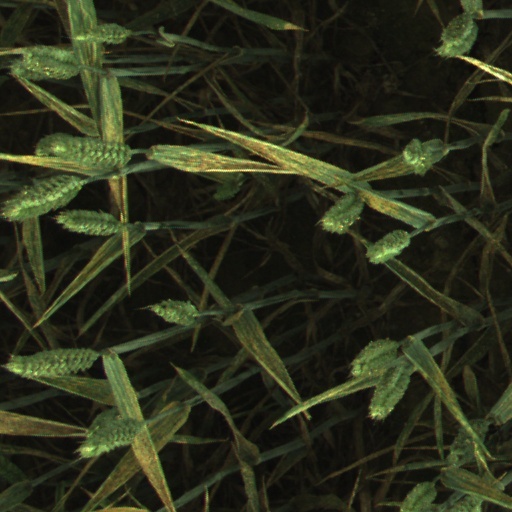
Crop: wheat